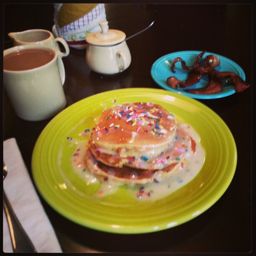
A yellow plate topped with candy covered pancakes.
a stack of frosted pancakes sitting on a green plate
Pancakes with sprinkles on them sit on a plate.
A plate of pancakes next to a plate of bacon.
A stack of pancakes, bacon, and coffee sit atop a table.